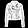
Label: Coat